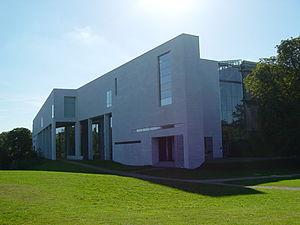
L'extension du musée inaugurée en 1998.
Le Statens Museum for Kunst, en abrégé SMK, est le principal musée du Danemark consacré aux beaux-arts. Il est situé dans la capitale, Copenhague.